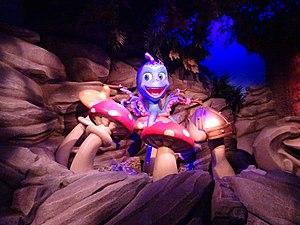
Personnage de Snorri, dans l'attraction Snorri Touren à Europa-Park
Rulantica est un parc aquatique ouvert depuis le 28 novembre 2019.
Wonderland Eurasia ouvert au public le 20 mars